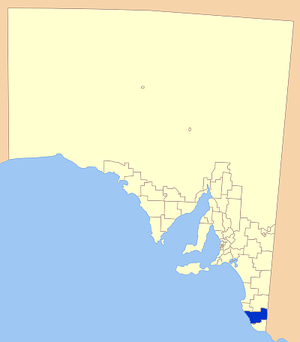
Le Conseil de Wattle Range est une zone d'administration locale dans la région de la Limestone Coast au sud-est de l'Australie-Méridionale en Australie.